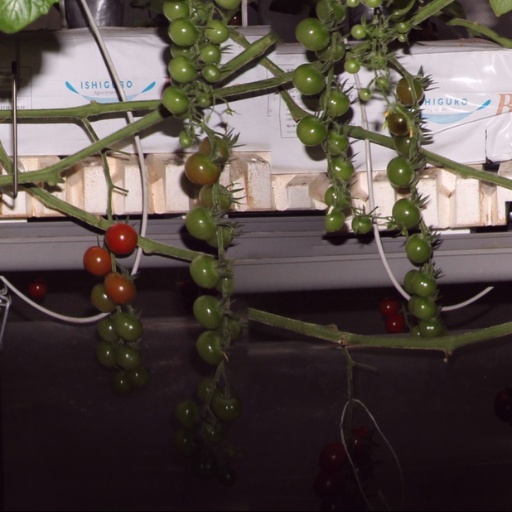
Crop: tomato